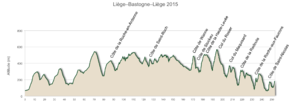
La 101ᵉ édition de Liège-Bastogne-Liège a eu lieu le 26 avril 2015. C'est la treizième épreuve de l'UCI World Tour 2015. La course fait partie des classiques ardennaises et est considérée comme un monument du cyclisme. Elle est organisée par Amaury Sport Organisation, également organisateur du Tour de France.